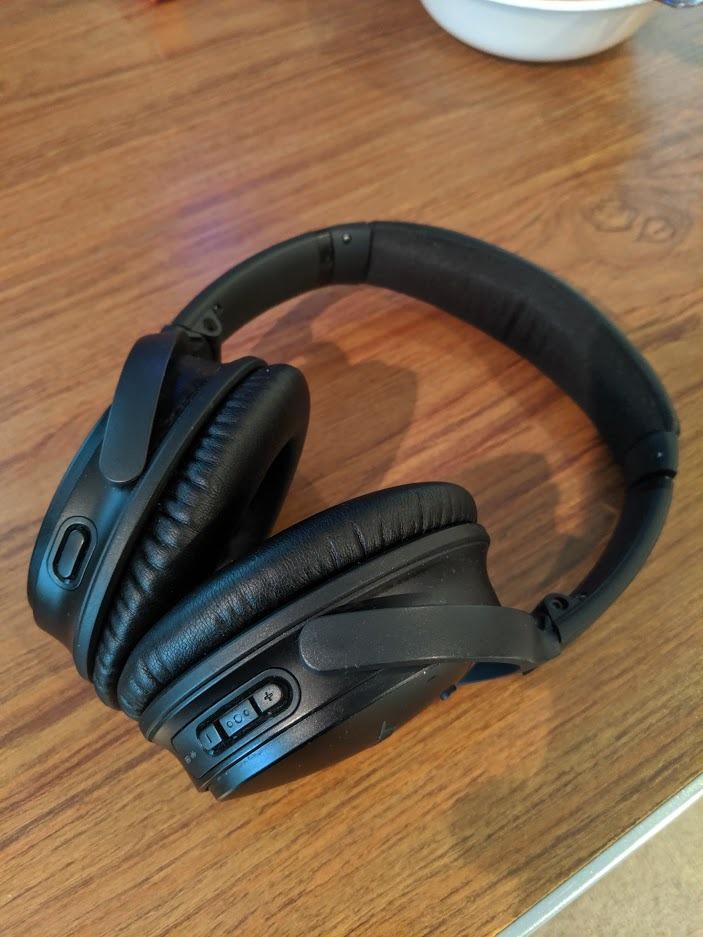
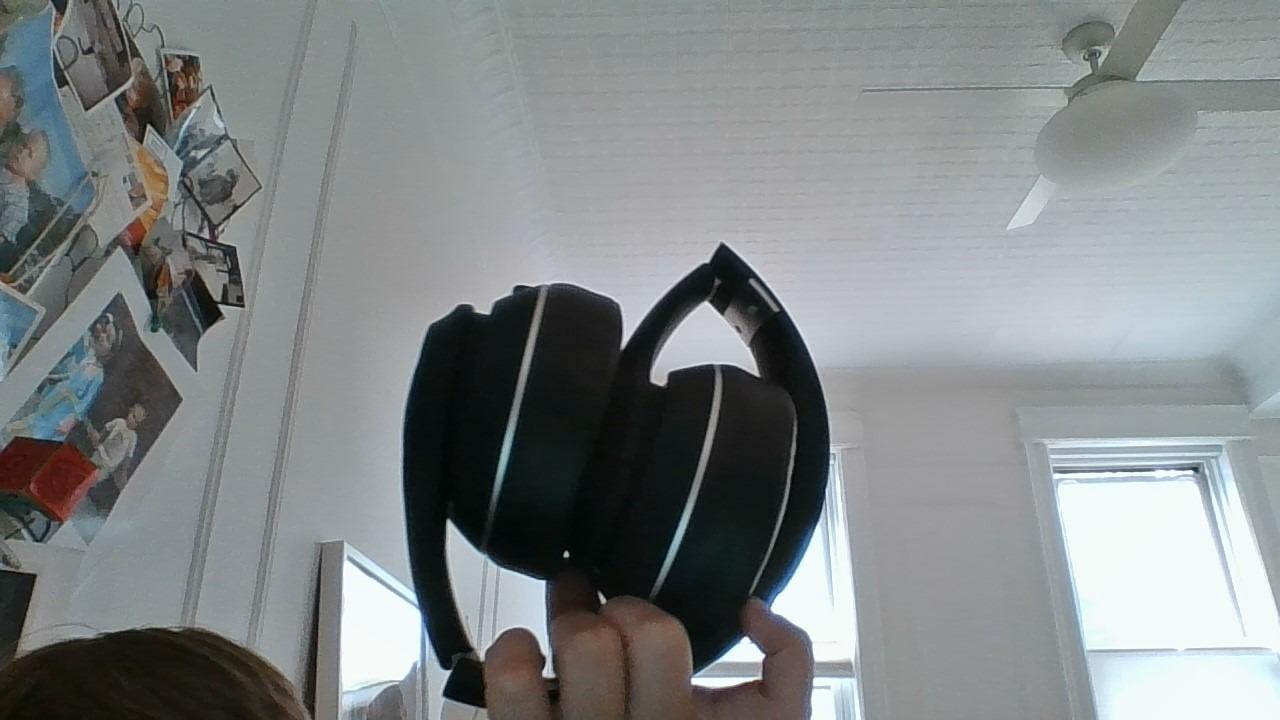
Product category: headphones
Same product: no